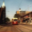
Label: streetcar